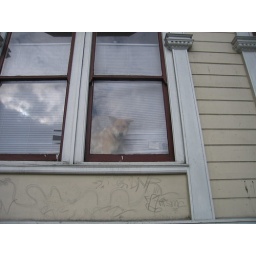
dog in window where i expected a cat